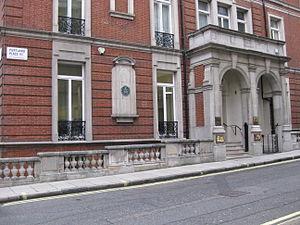
Dombey et Fils est un roman de Charles Dickens, publié à Londres en dix-neuf feuilletons d'octobre 1846 à avril 1848 par The Graphic Magazine, puis en un volume chez Bradbury and Evans en 1848. Le roman a d'abord paru sous son titre complet, Dealings with the Firm of Dombey and Son: Wholesale, Retail and for Exportation, puis abrégé en Dombey and Son. Il a été illustré, selon des indications très précises de Dickens, par le dessinateur Hablot Knight Browne.
Dombey et Fils, de Charles Dickens, est publié en une période de profonds bouleversements économiques et sociaux, d'instabilité politique et de mutations affectant toutes les couches de la population ; certes, le roman n'est pas un document exhaustif sur la condition de l'Angleterre, ni même sur Londres qui y tient une grande place ; il ne se présente pas non plus comme un roman « social » tel Les Temps difficiles. Cependant, si Dickens y perçoit les forces en présence, l'émergence de nouvelles valeurs, les dangers d'une recherche effrénée de l'argent, ce Mammon des temps modernes, sa réponse reste éminemment artistique.